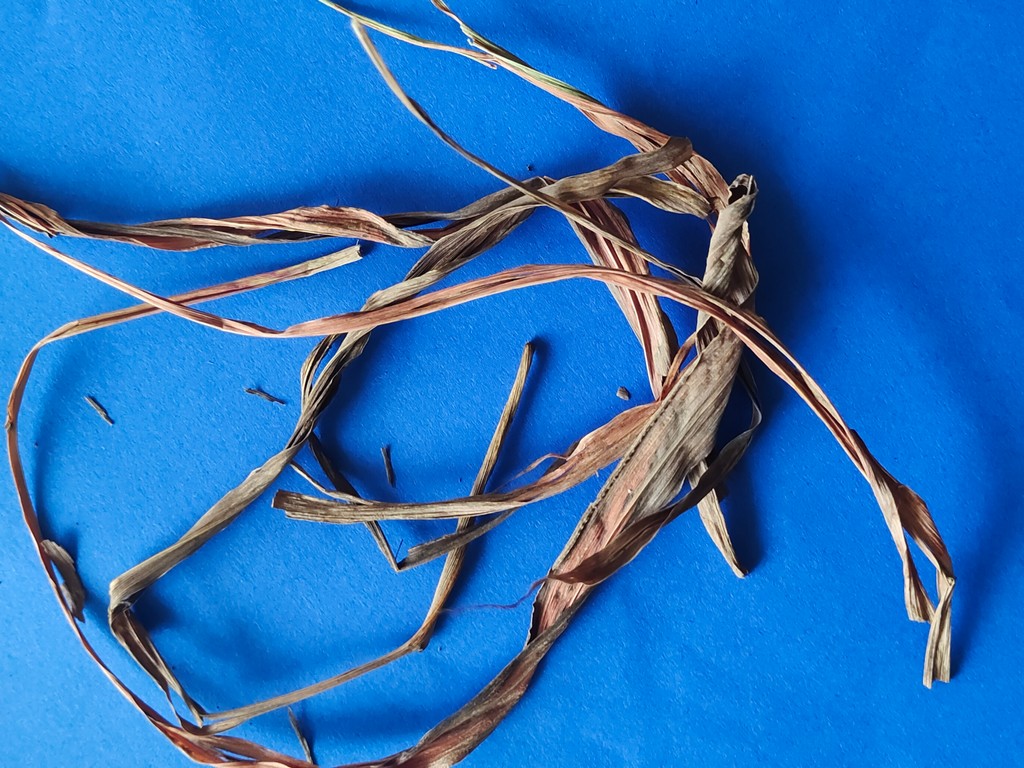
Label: Dried